The Bronze God of Rhodes

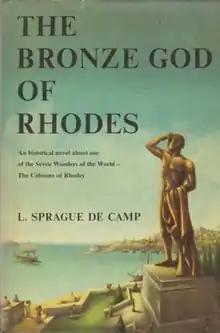
Dust-jacket illustration of "The Bronze God of Rhodes"

The Bronze God of Rhodes is a historical novel by American writer L. Sprague de Camp. It was first published in hardcover by Doubleday in 1960, and in paperback by Bantam Books in 1963. A trade paperback edition was projected by The Donning Company for 1983, but never published. The book was reissued with a new introduction by Harry Turtledove as a trade paperback and ebook by Phoenix Pick in June 2013. It is the second of de Camp's historical novels in order of writing, and fourth in internal chronology.